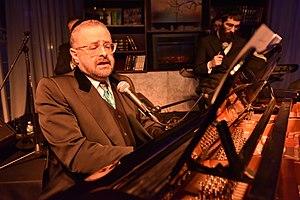
Yossi Green est un compositeur de musique juive américain, auteur de plus de 700 mélodies. Parmi les interprètes de ses chansons, on trouve Mordechai ben David, Avraham Fried et Yaakov Shwekey.